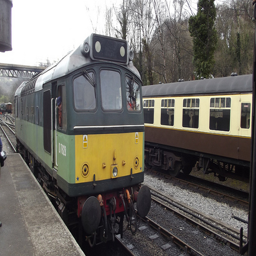
Several trains of different colors parked at a station.
two trains on train tracks near one another
a couple of trains are on some tracks
a yellow and green train that is on some tracks
The single train car is beside a passenger train.